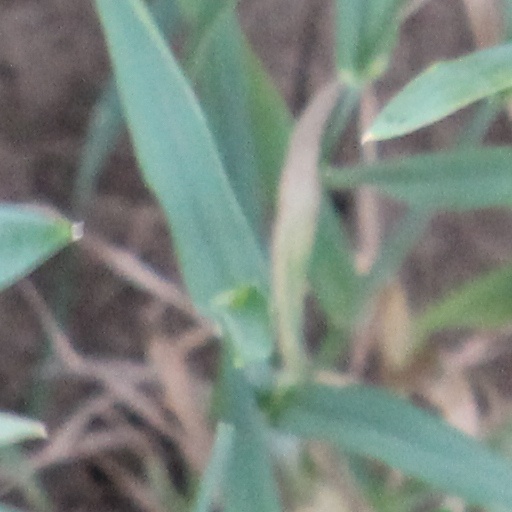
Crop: wheat